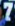
Number: 7